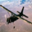
Label: airplane